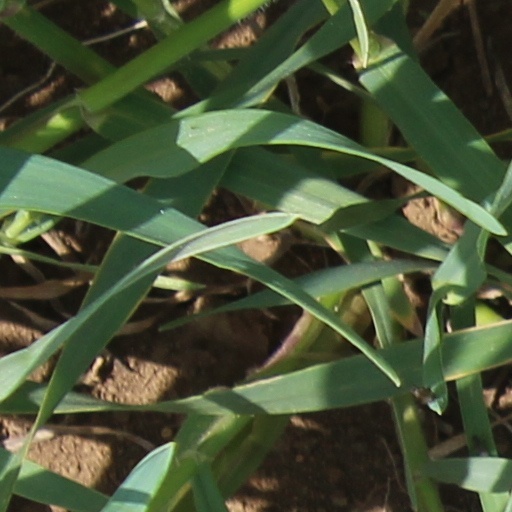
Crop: wheat